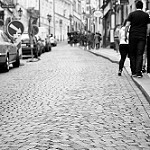
Label: street